Dartmoor crosses

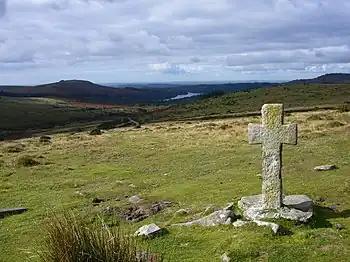
Crazywell Cross

Crazywell Cross is an ancient cross close to Crazywell Pool in southern Dartmoor. Like the cross pattée, the arms of the cross grow wider as they move away from the centre. It probably was used as a marker for the track (Monks' Path) from Buckfast Abbey to Tavistock Abbey. The head of the cross was found close to the north-east side of the pool by William Crossing. He believed that its original site was nearer to the track and it was fitted with a new shaft and set up there. In 1952 it was reported to the Dartmoor Preservation Association that the cross had been damaged again and it was repaired and the base made more secure.